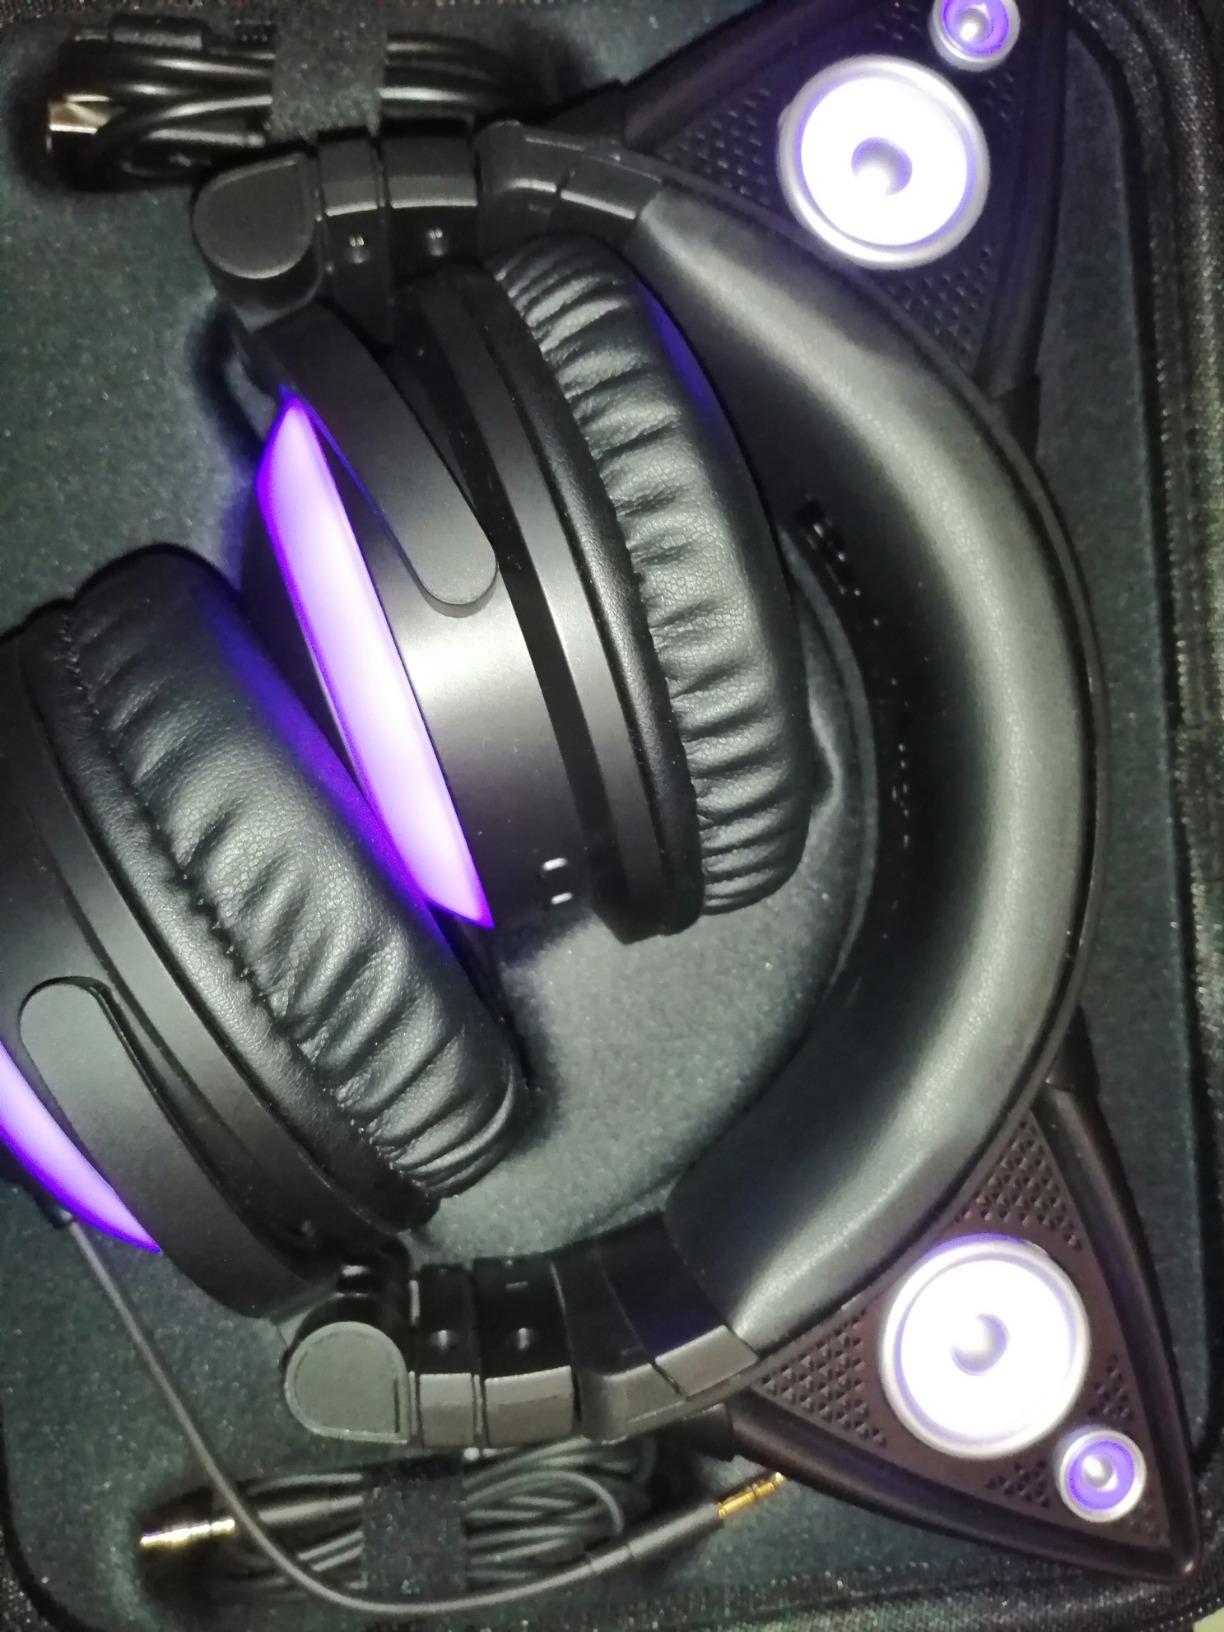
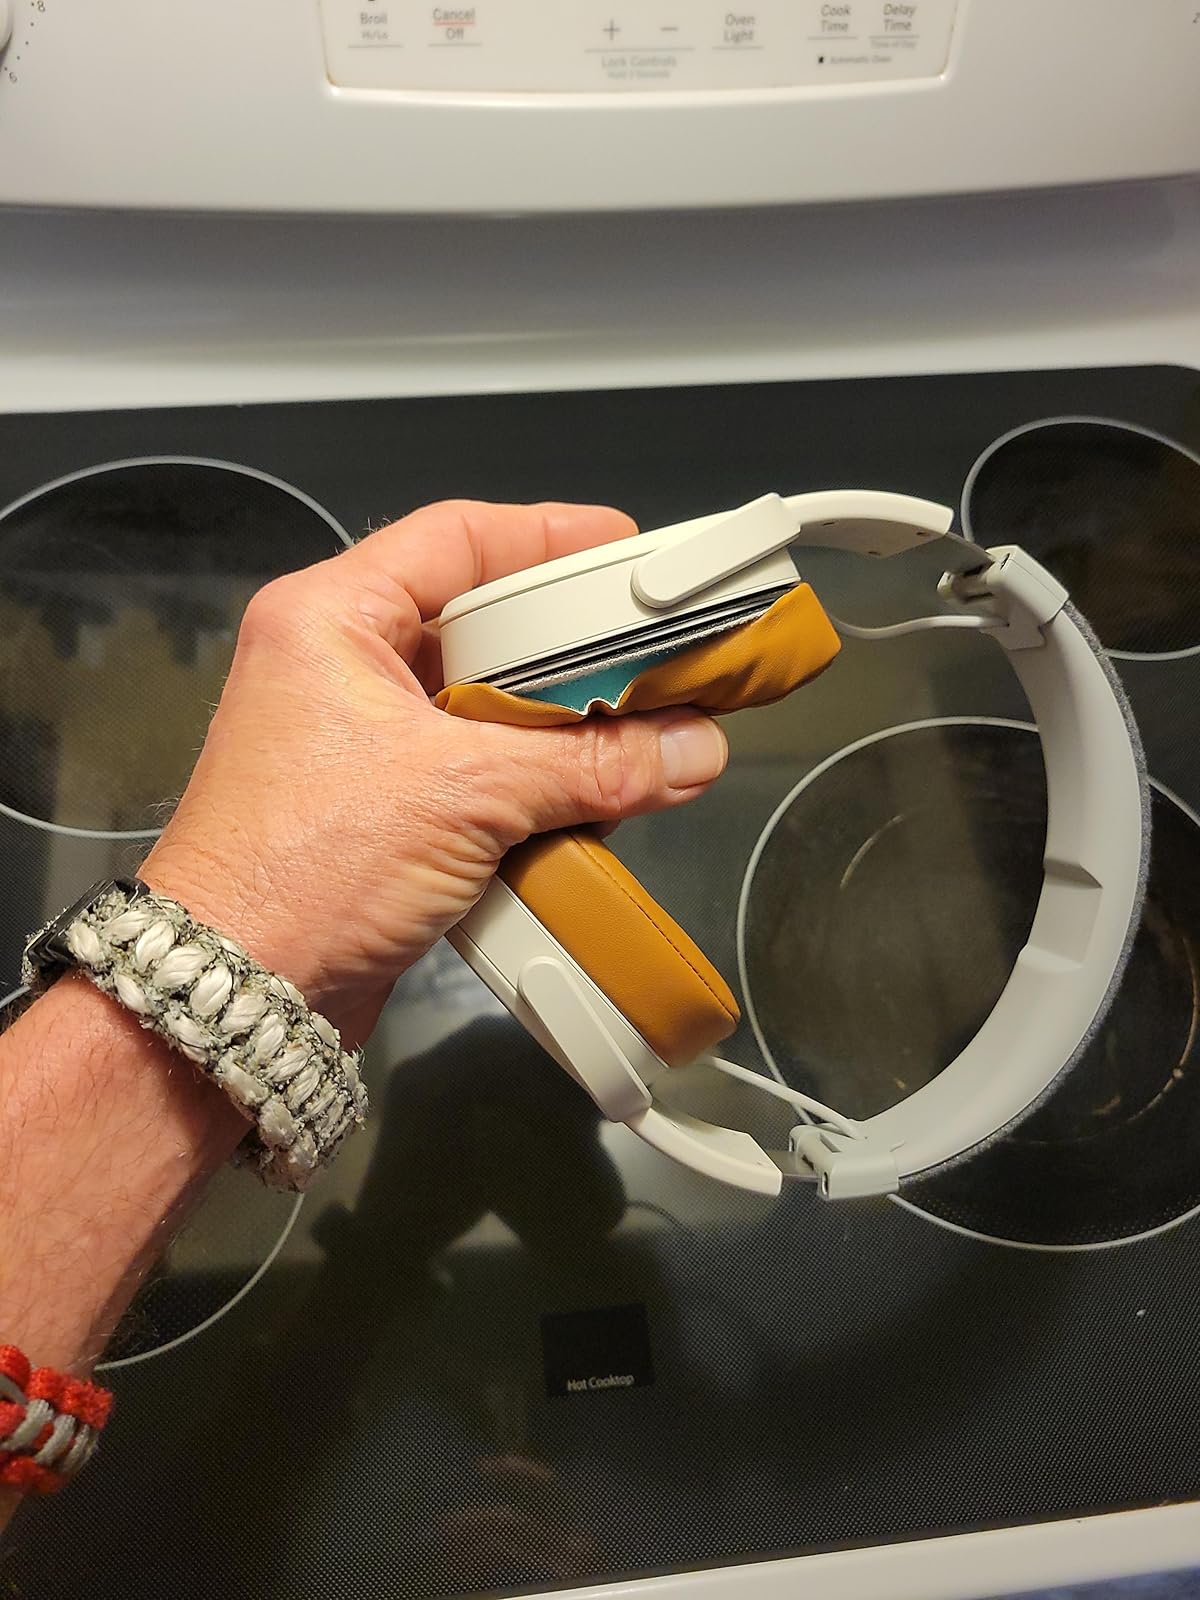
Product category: headphones
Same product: no